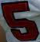
Number: 5